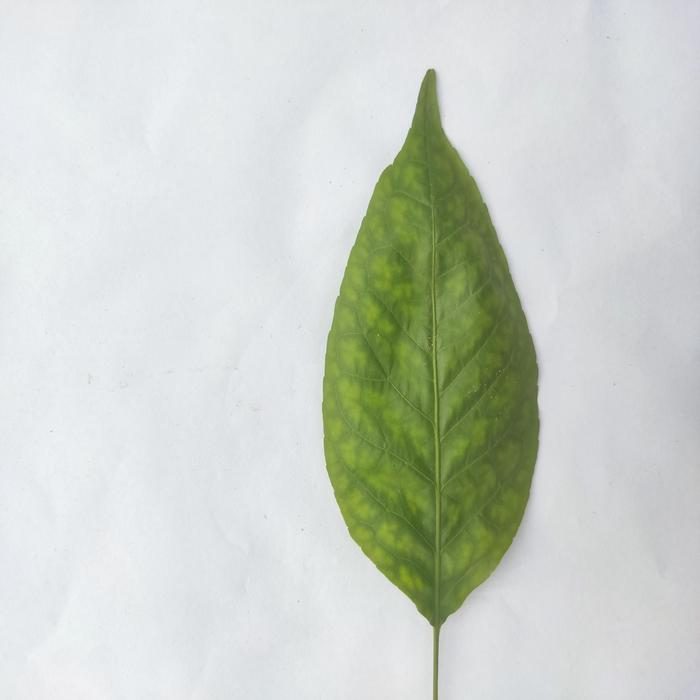
Crop: Aegle Marmelos
Leaf condition: Leaf_Spot